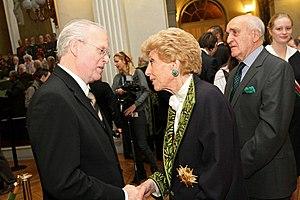
Michel Laval et Hélène Carrère d'Encausse à l'Académie française.
Michel Laval, né en 1949, est un avocat et un essayiste français.